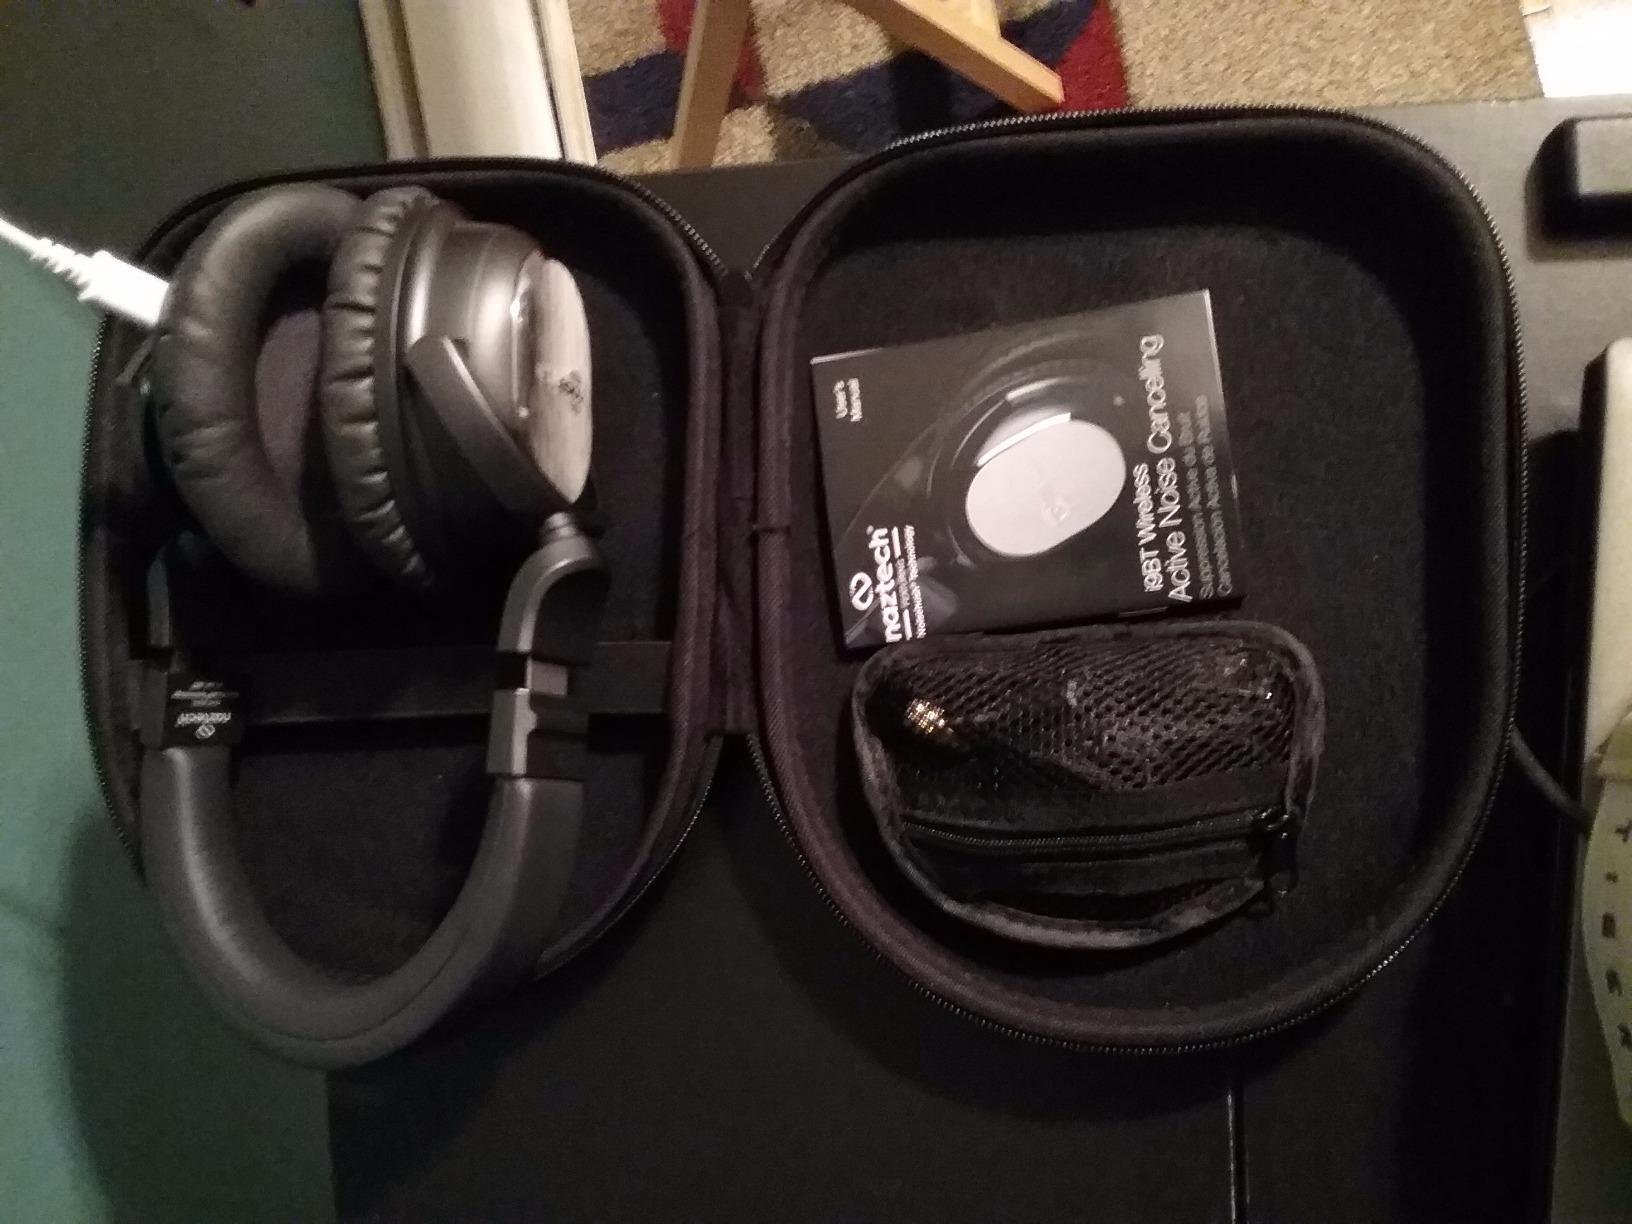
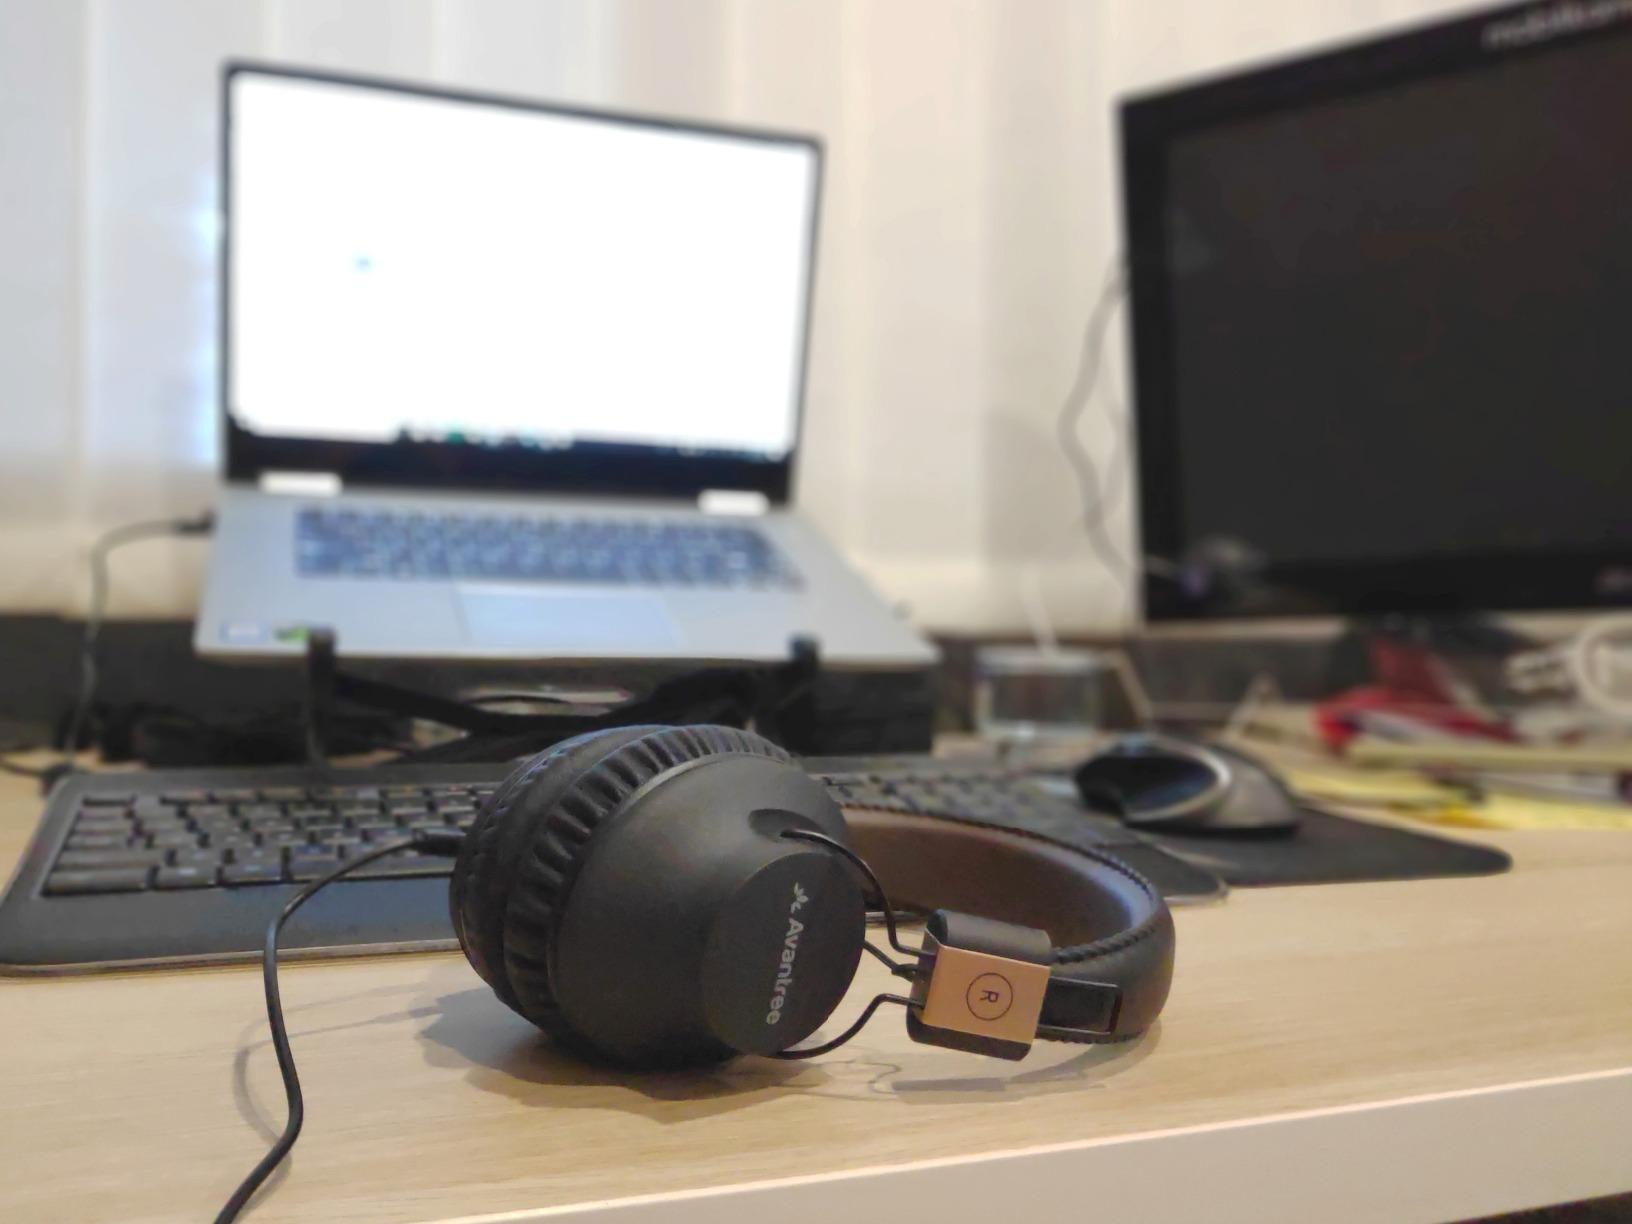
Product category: headphones
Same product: no